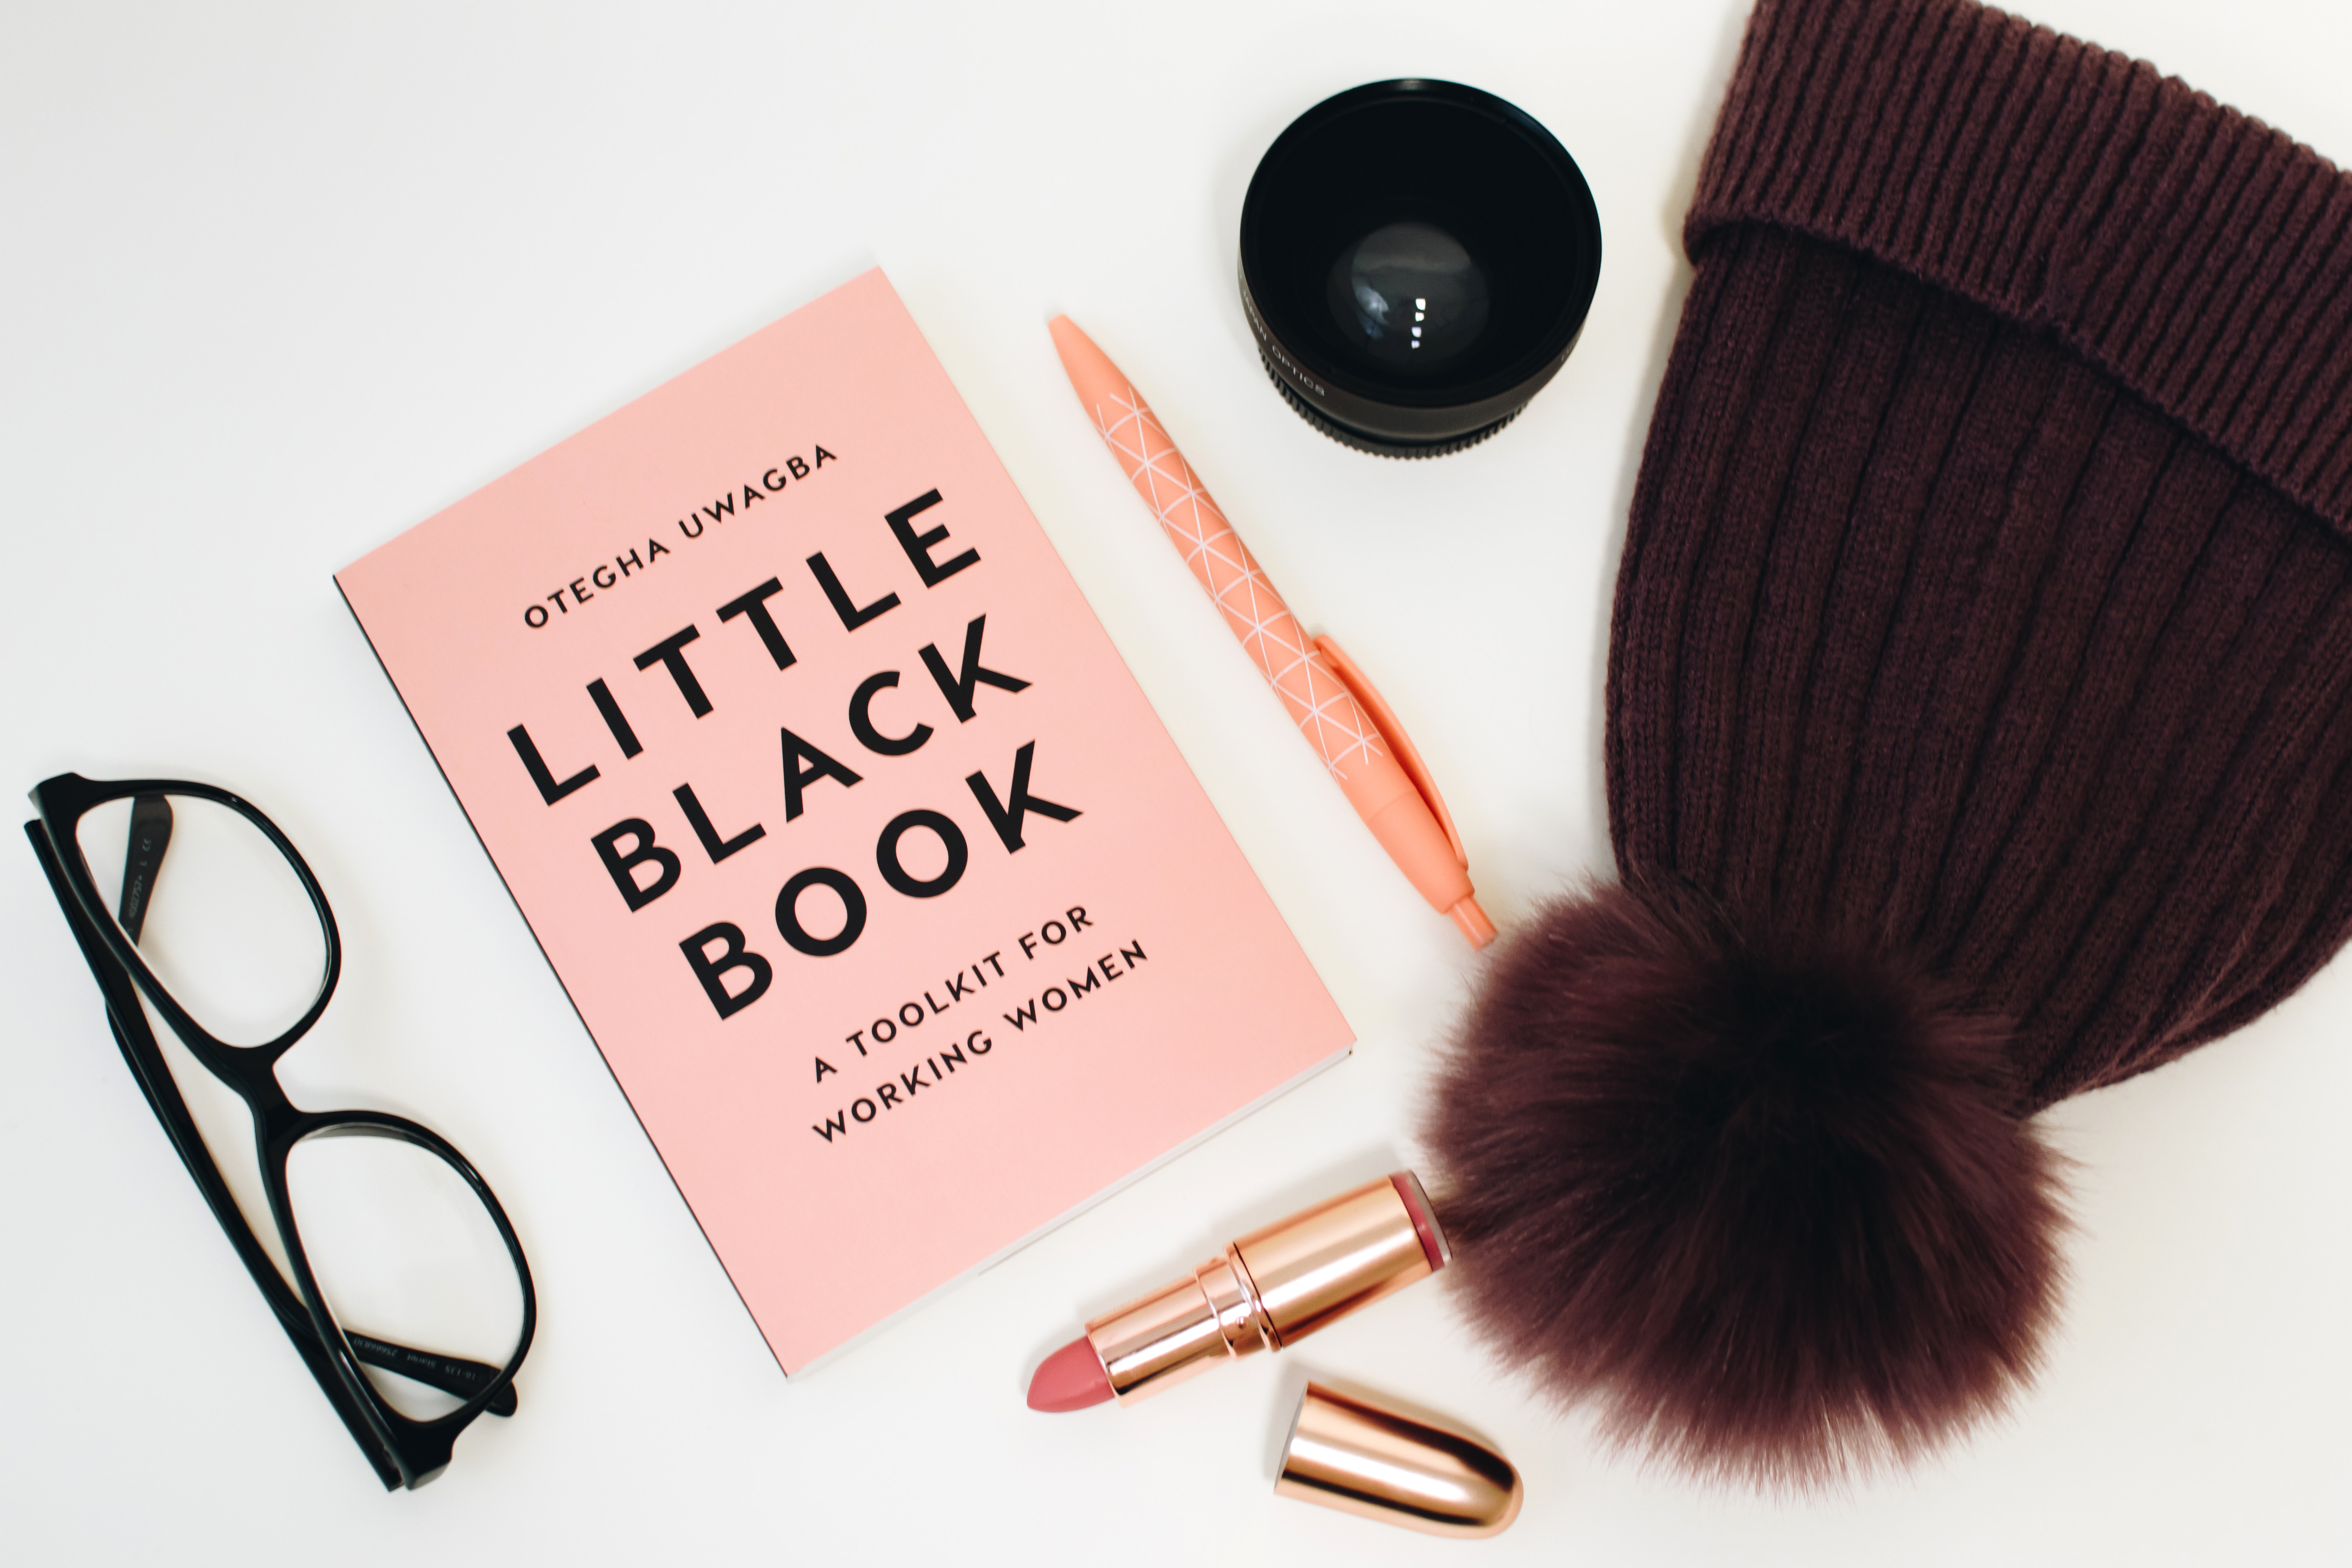
product, beauty, brush, brown, pink, makeup brushes, Material property, brown hair, cosmetics, black hair, eyelash